Teatro Giuseppe Verdi

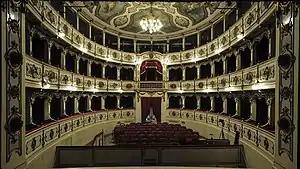
Teatro Verdi interior

Teatro Giuseppe Verdi (the Giuseppe Verdi Theatre) is a small opera house located in a wing of the Rocca dei Marchesi Pallavicino on the Piazza Giuseppe Verdi in Busseto, Italy, a town closely associated with the life of the opera composer, Giuseppe Verdi. From the 13th century, the “rocca” or “fortress” was the family's palace; it is now the city hall after being acquired by the municipality in 1856. The theatre opened on 15 August 1868 and seats 300.